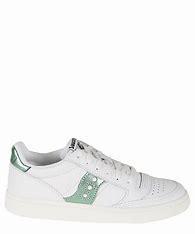
Brand: Saucony
Model: Jazz Court